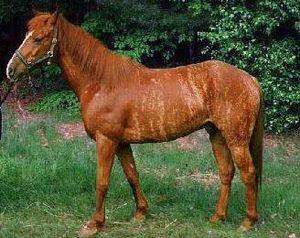
Bringé est un type de coloration de pelage qui apparaît sur les mammifères de compagnie et notamment chez le chien. Il s'agit d'une robe avec des rayures discontinues de couleurs différentes que l'on assimile souvent à celle d'un tigre, même si cet animal n'a pas une robe bringée.